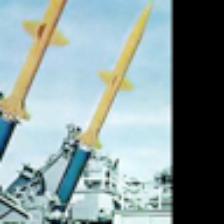
Label: NonHuman